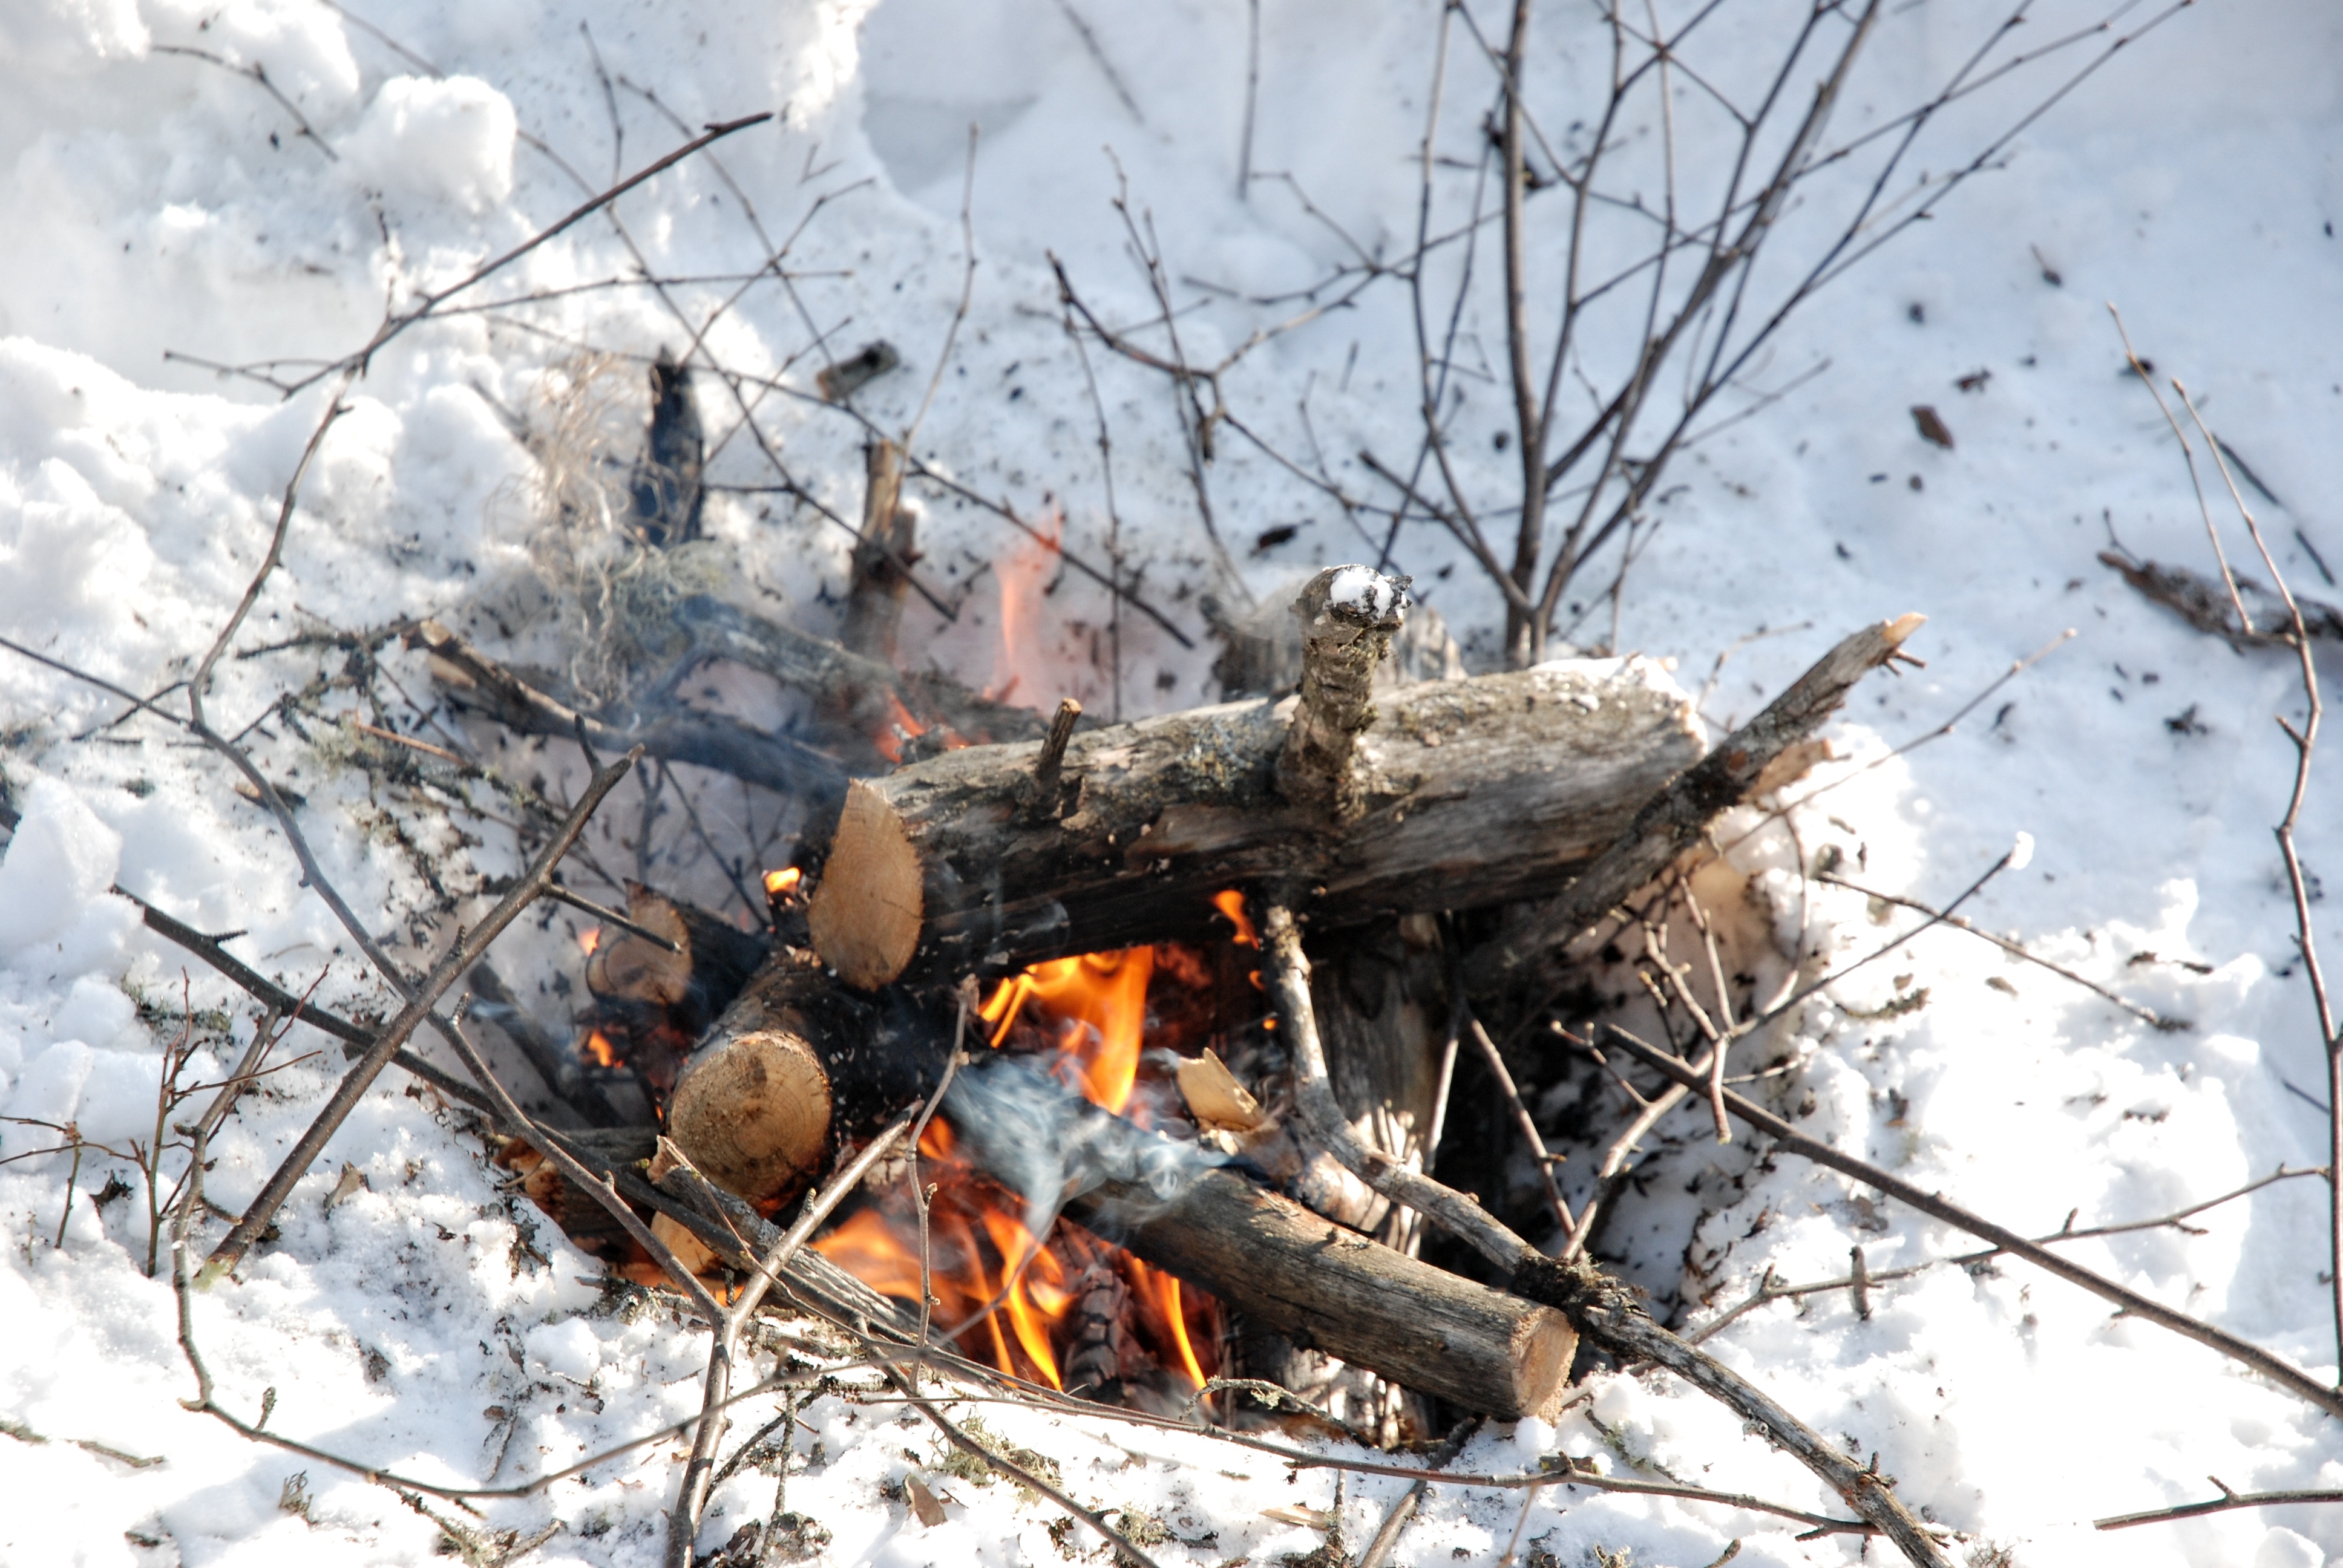
nature, forest, outdoor, branch, snow, cold, winter, wood, adventure, flame, fire, camping, campfire, season, heat, camp fire